Global Commander

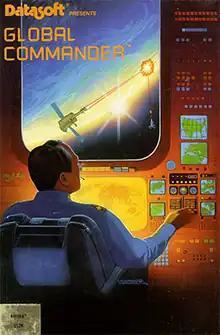

Global Commander (known as The Armageddon Man in Europe) is a computer game developed by Martech in 1987 for the Amiga, Amstrad CPC, Atari ST, Commodore 64, and ZX Spectrum.